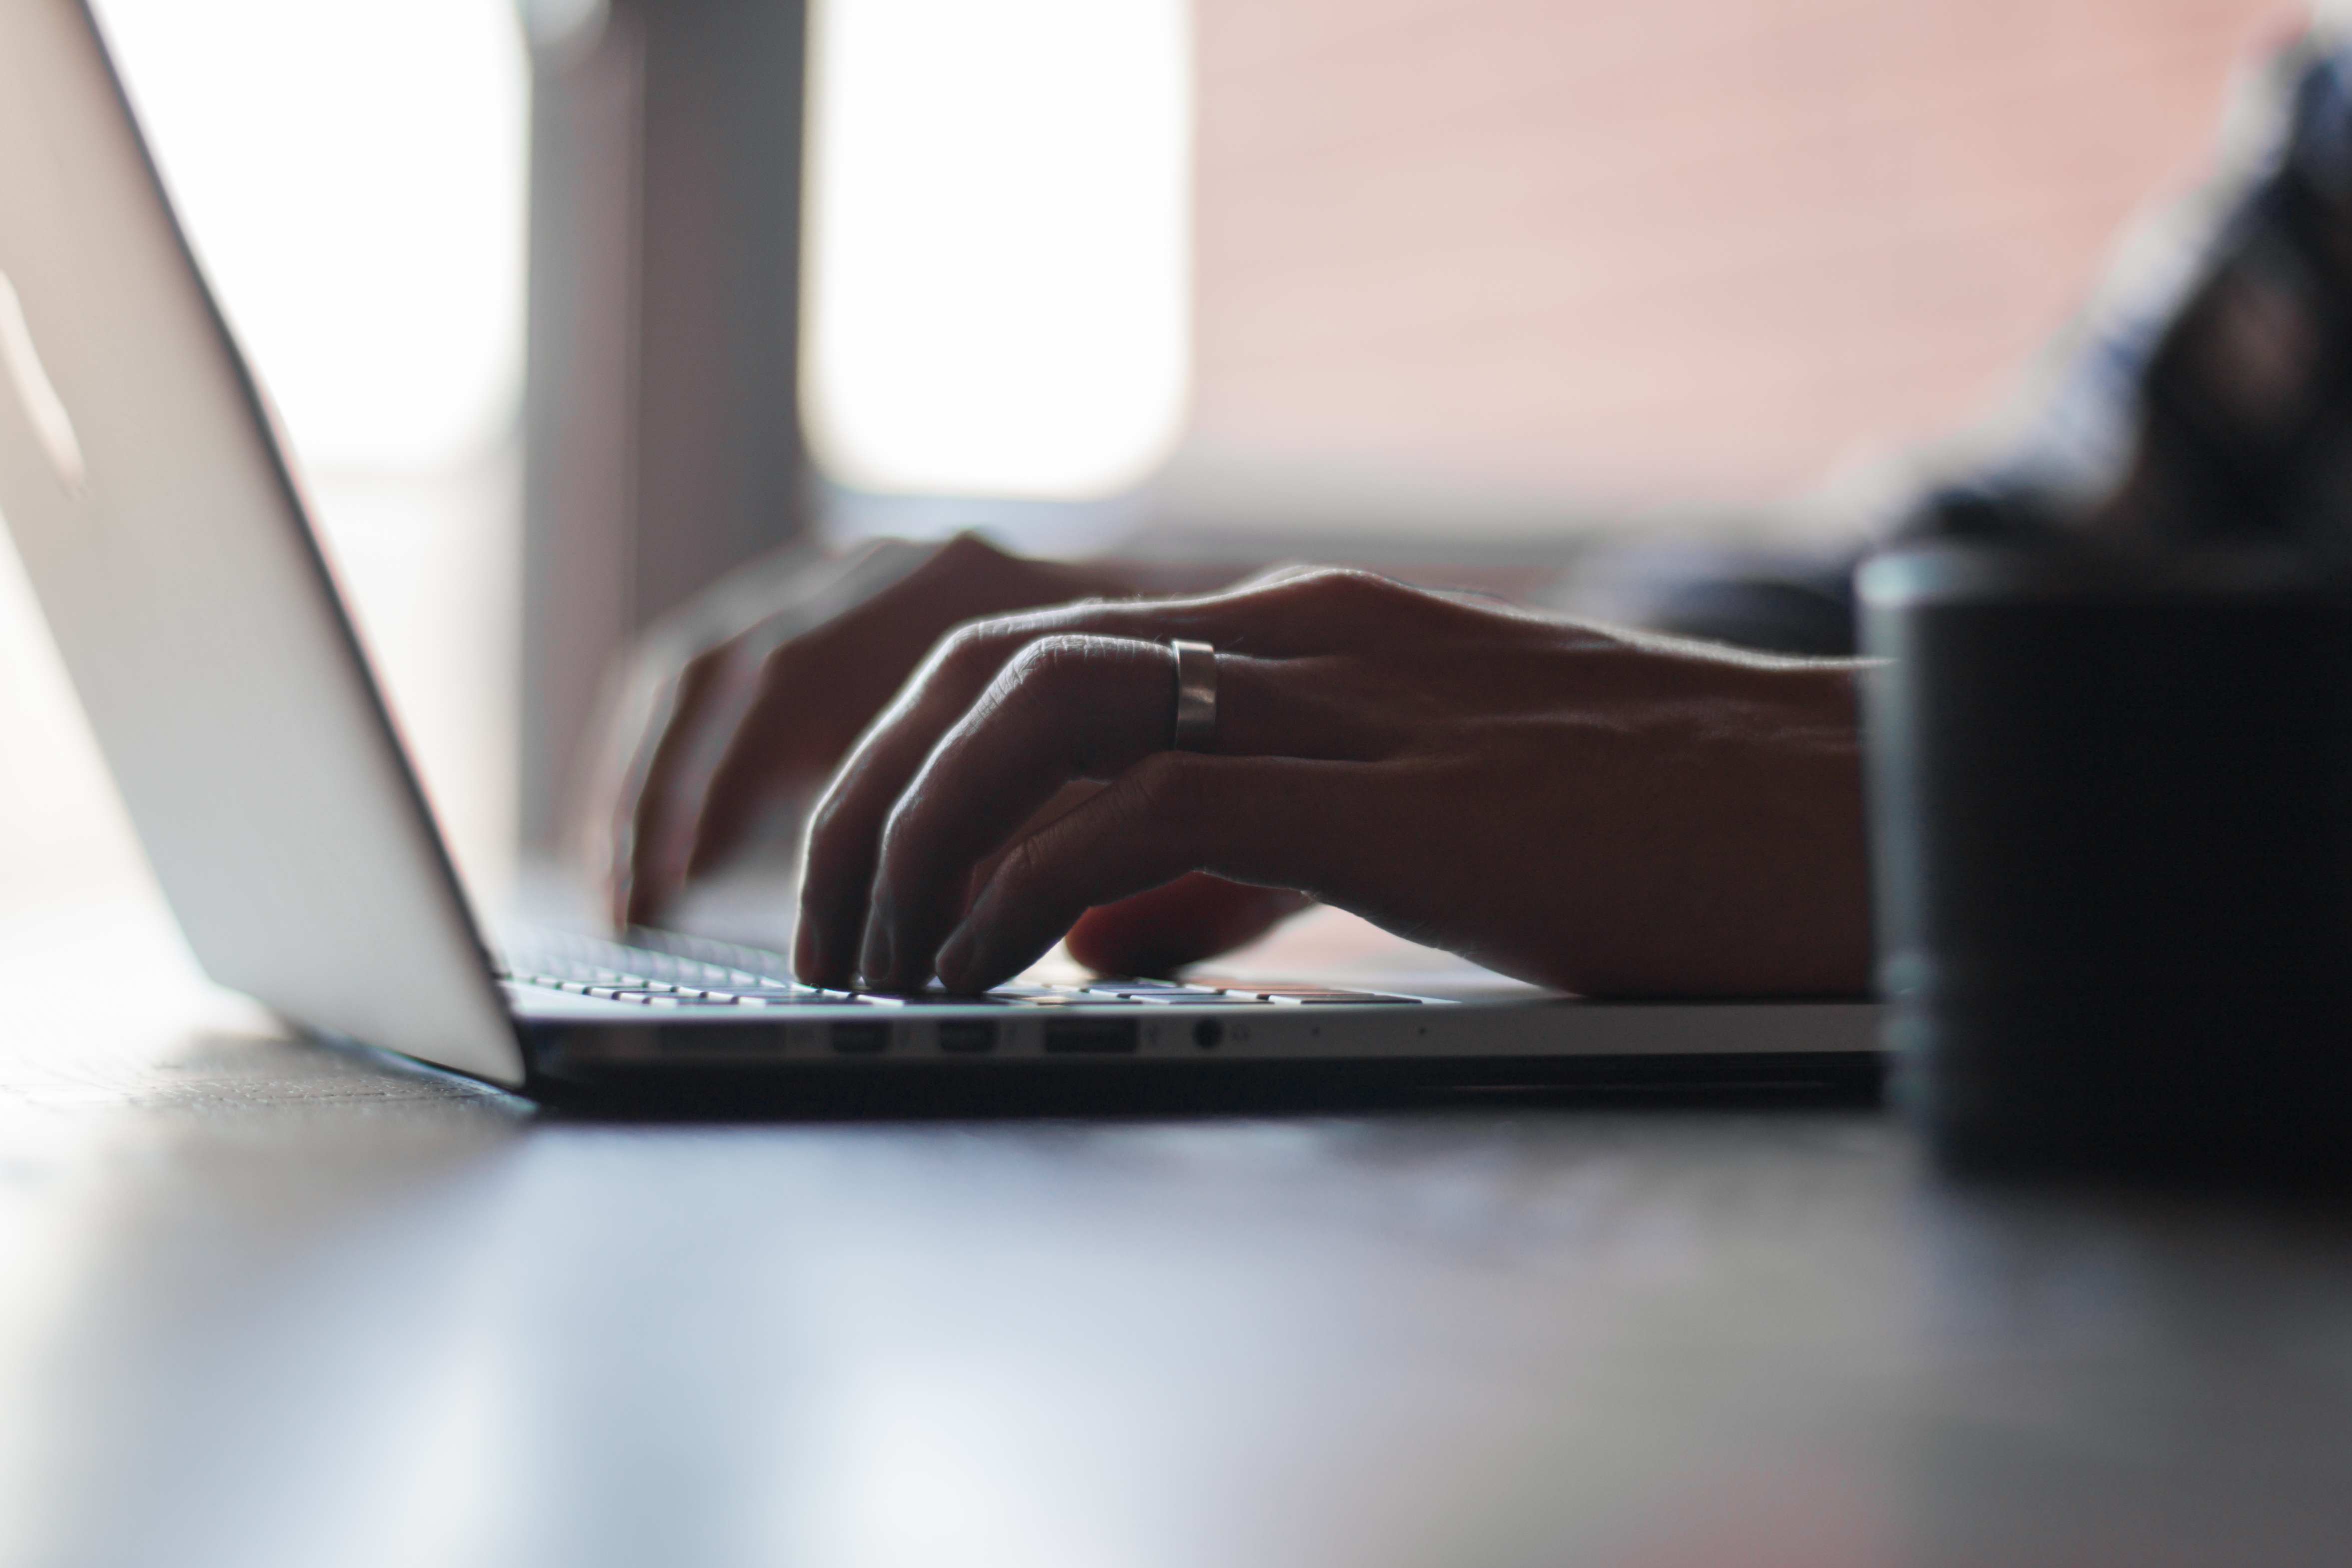
notebook, computer, writing, hand, typing, finger, gadget, blogging, write, close up, human body, macbook pro, eye, sense